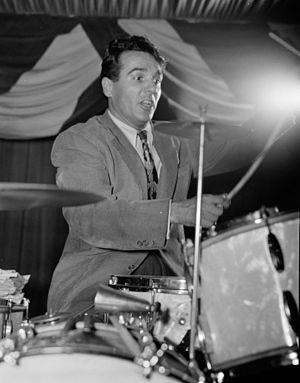
Charlie Ventura, de son vrai nom Charles Venturo est un saxophoniste ténor américain de jazz, arrangeur et chef d'orchestre. Davantage associé à Gene Krupa, qui l'a rendu populaire dans les années 1940, son style est principalement swing, parfois bebop. Il culmine avec son groupe entre 1948 et 1950 avec la particularité d'associer chant et instruments à l'unisson.
Ci-dessous se dresse par ordre alphabétique une liste de personnalités nées dans la ville de Chicago aux États-Unis, avec année de naissance et profession: